Palepai

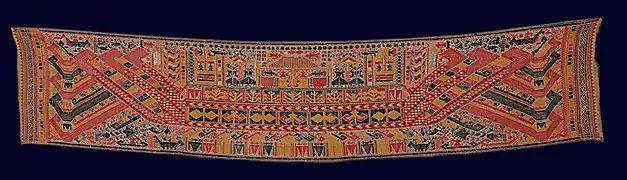
Pelapai, 256 cm long

Palepai are traditional cloths that had been described by foreign ethnographers and collectors as "ship cloths" because of the predominance of a ship motif and were said to represent the "ship of the dead". In Sumatra, Indonesia, these cloths are also called "sesai balak" (meaning 'big wall').